Operation Moduler

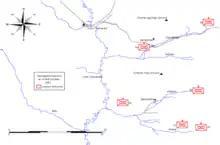
Estimated FAPLA positions after the Lomba River retreat

FAPLA's remaining forces were given orders to retreat on 5 October and began their movement northwards from the Lomba River region. After the end of this phase of fighting, FAPLA had lost 61 tanks, 53 BTR-60s, 7 BMP-1s, 23 BRDM-2s, 20 BM-21s, 1059 soldiers dead and 2118 wounded. The SADF lost 3 Ratels, 2 Casspirs, 1 Bosbok, 1 UAV, 17 soldiers killed and 41 wounded. UNITA casualties are unknown.